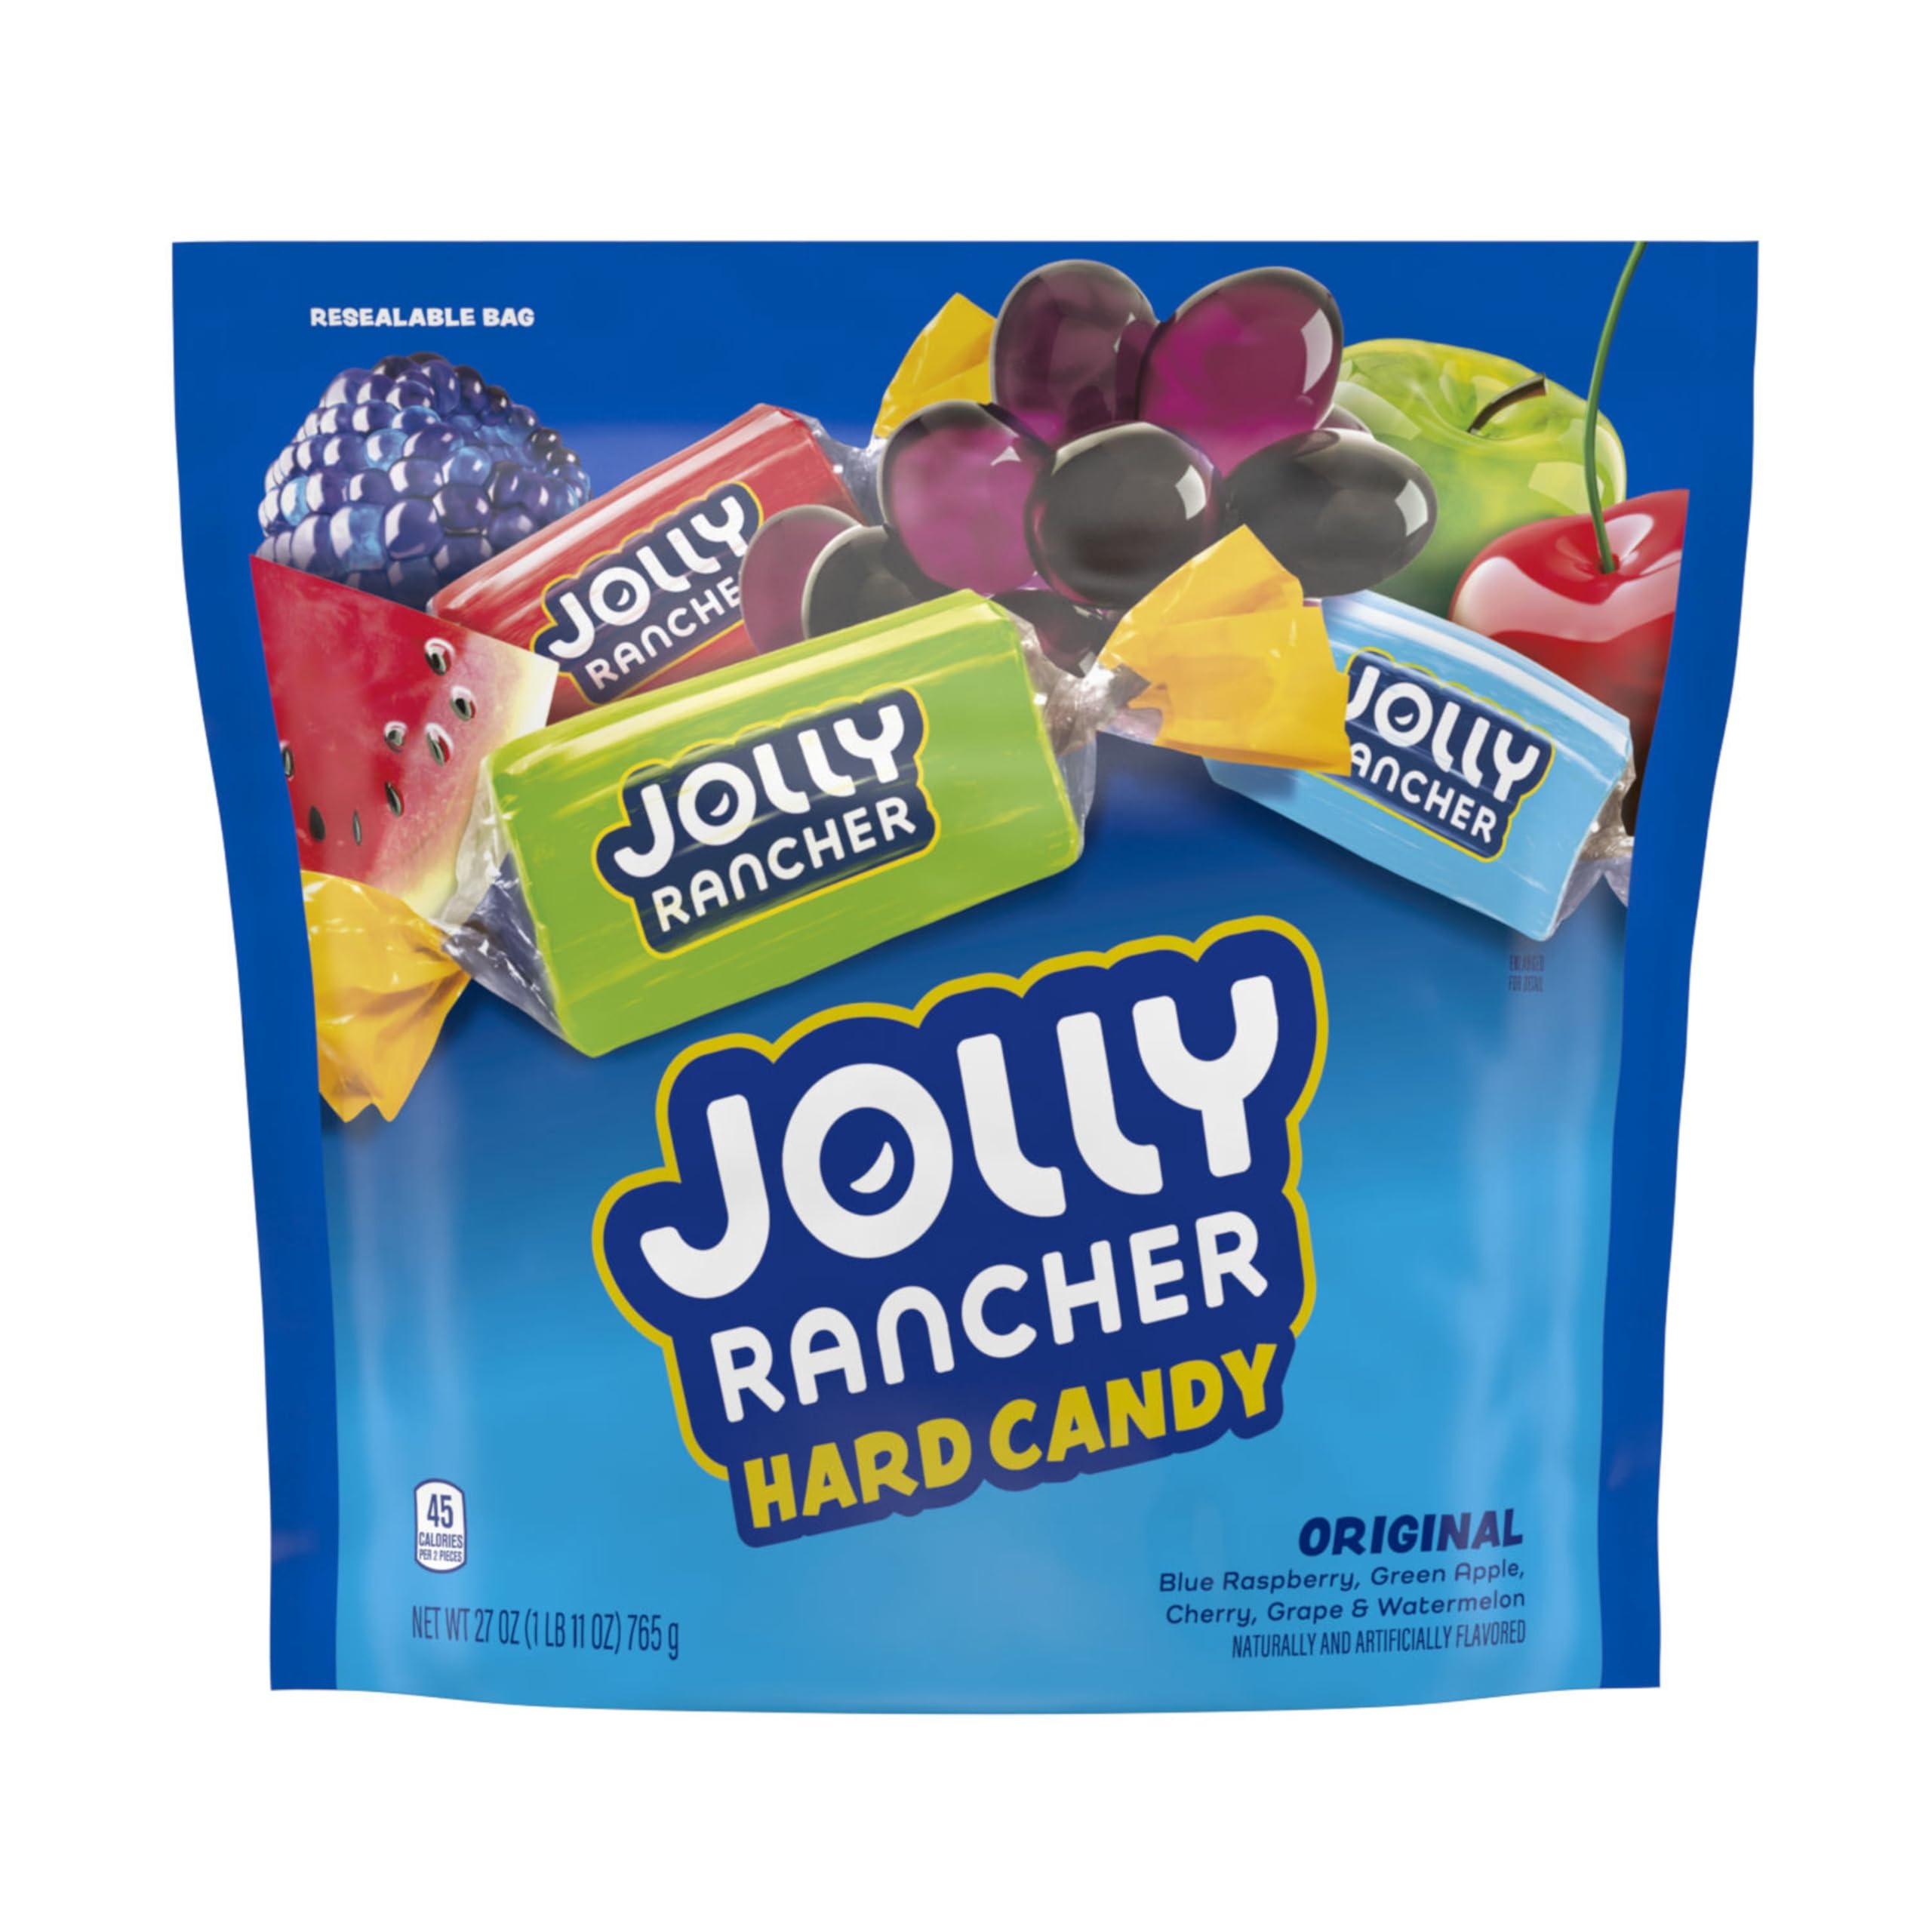
Item Name: JOLLY RANCHER Original Fruit Flavored Hard Candy Bag, 27 oz
Bullet Point 1: Contains one (1) 27-ounce resealable bag of JOLLY RANCHER Original Fruit Flavored Hard Candy
Bullet Point 2: Long lasting hard candy you can take with you on the go, to work, on snack breaks and back home again at the end of the day
Bullet Point 3: Individually wrapped hard candy placed in a resealable bag for convenient sharing and exceptional freshness to the last piece
Bullet Point 4: Host the fruitiest, most colorful birthday, New Year's, graduation and anniversary parties with JOLLY RANCHER fruit flavored hard candy
Bullet Point 5: An unbelievably delicious mix featuring bold fruit flavors like watermelon, green apple, cherry, grape and blue raspberry perfect for Valentine's Day, Christmas, Easter and Halloween candy selections
Value: 27.0
Unit: Ounce

Price: 6.345